Ernst Hairer

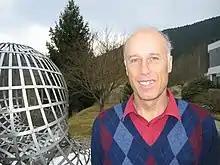
Hairer at Oberwolfach, 2006

Ernst Hairer (born 19 June 1949) is a professor of mathematics at the University of Geneva known for his work in numerical analysis.